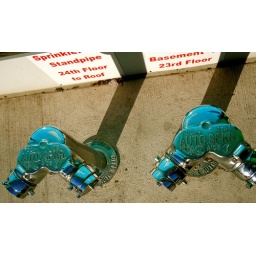
hydrants against a blue wall